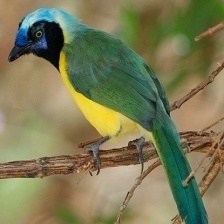
Species: GREEN JAY
Scientific name: CYANOCORAX YNCAS
ImageNet parent category: jay